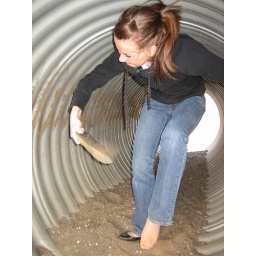
sand in a shoe